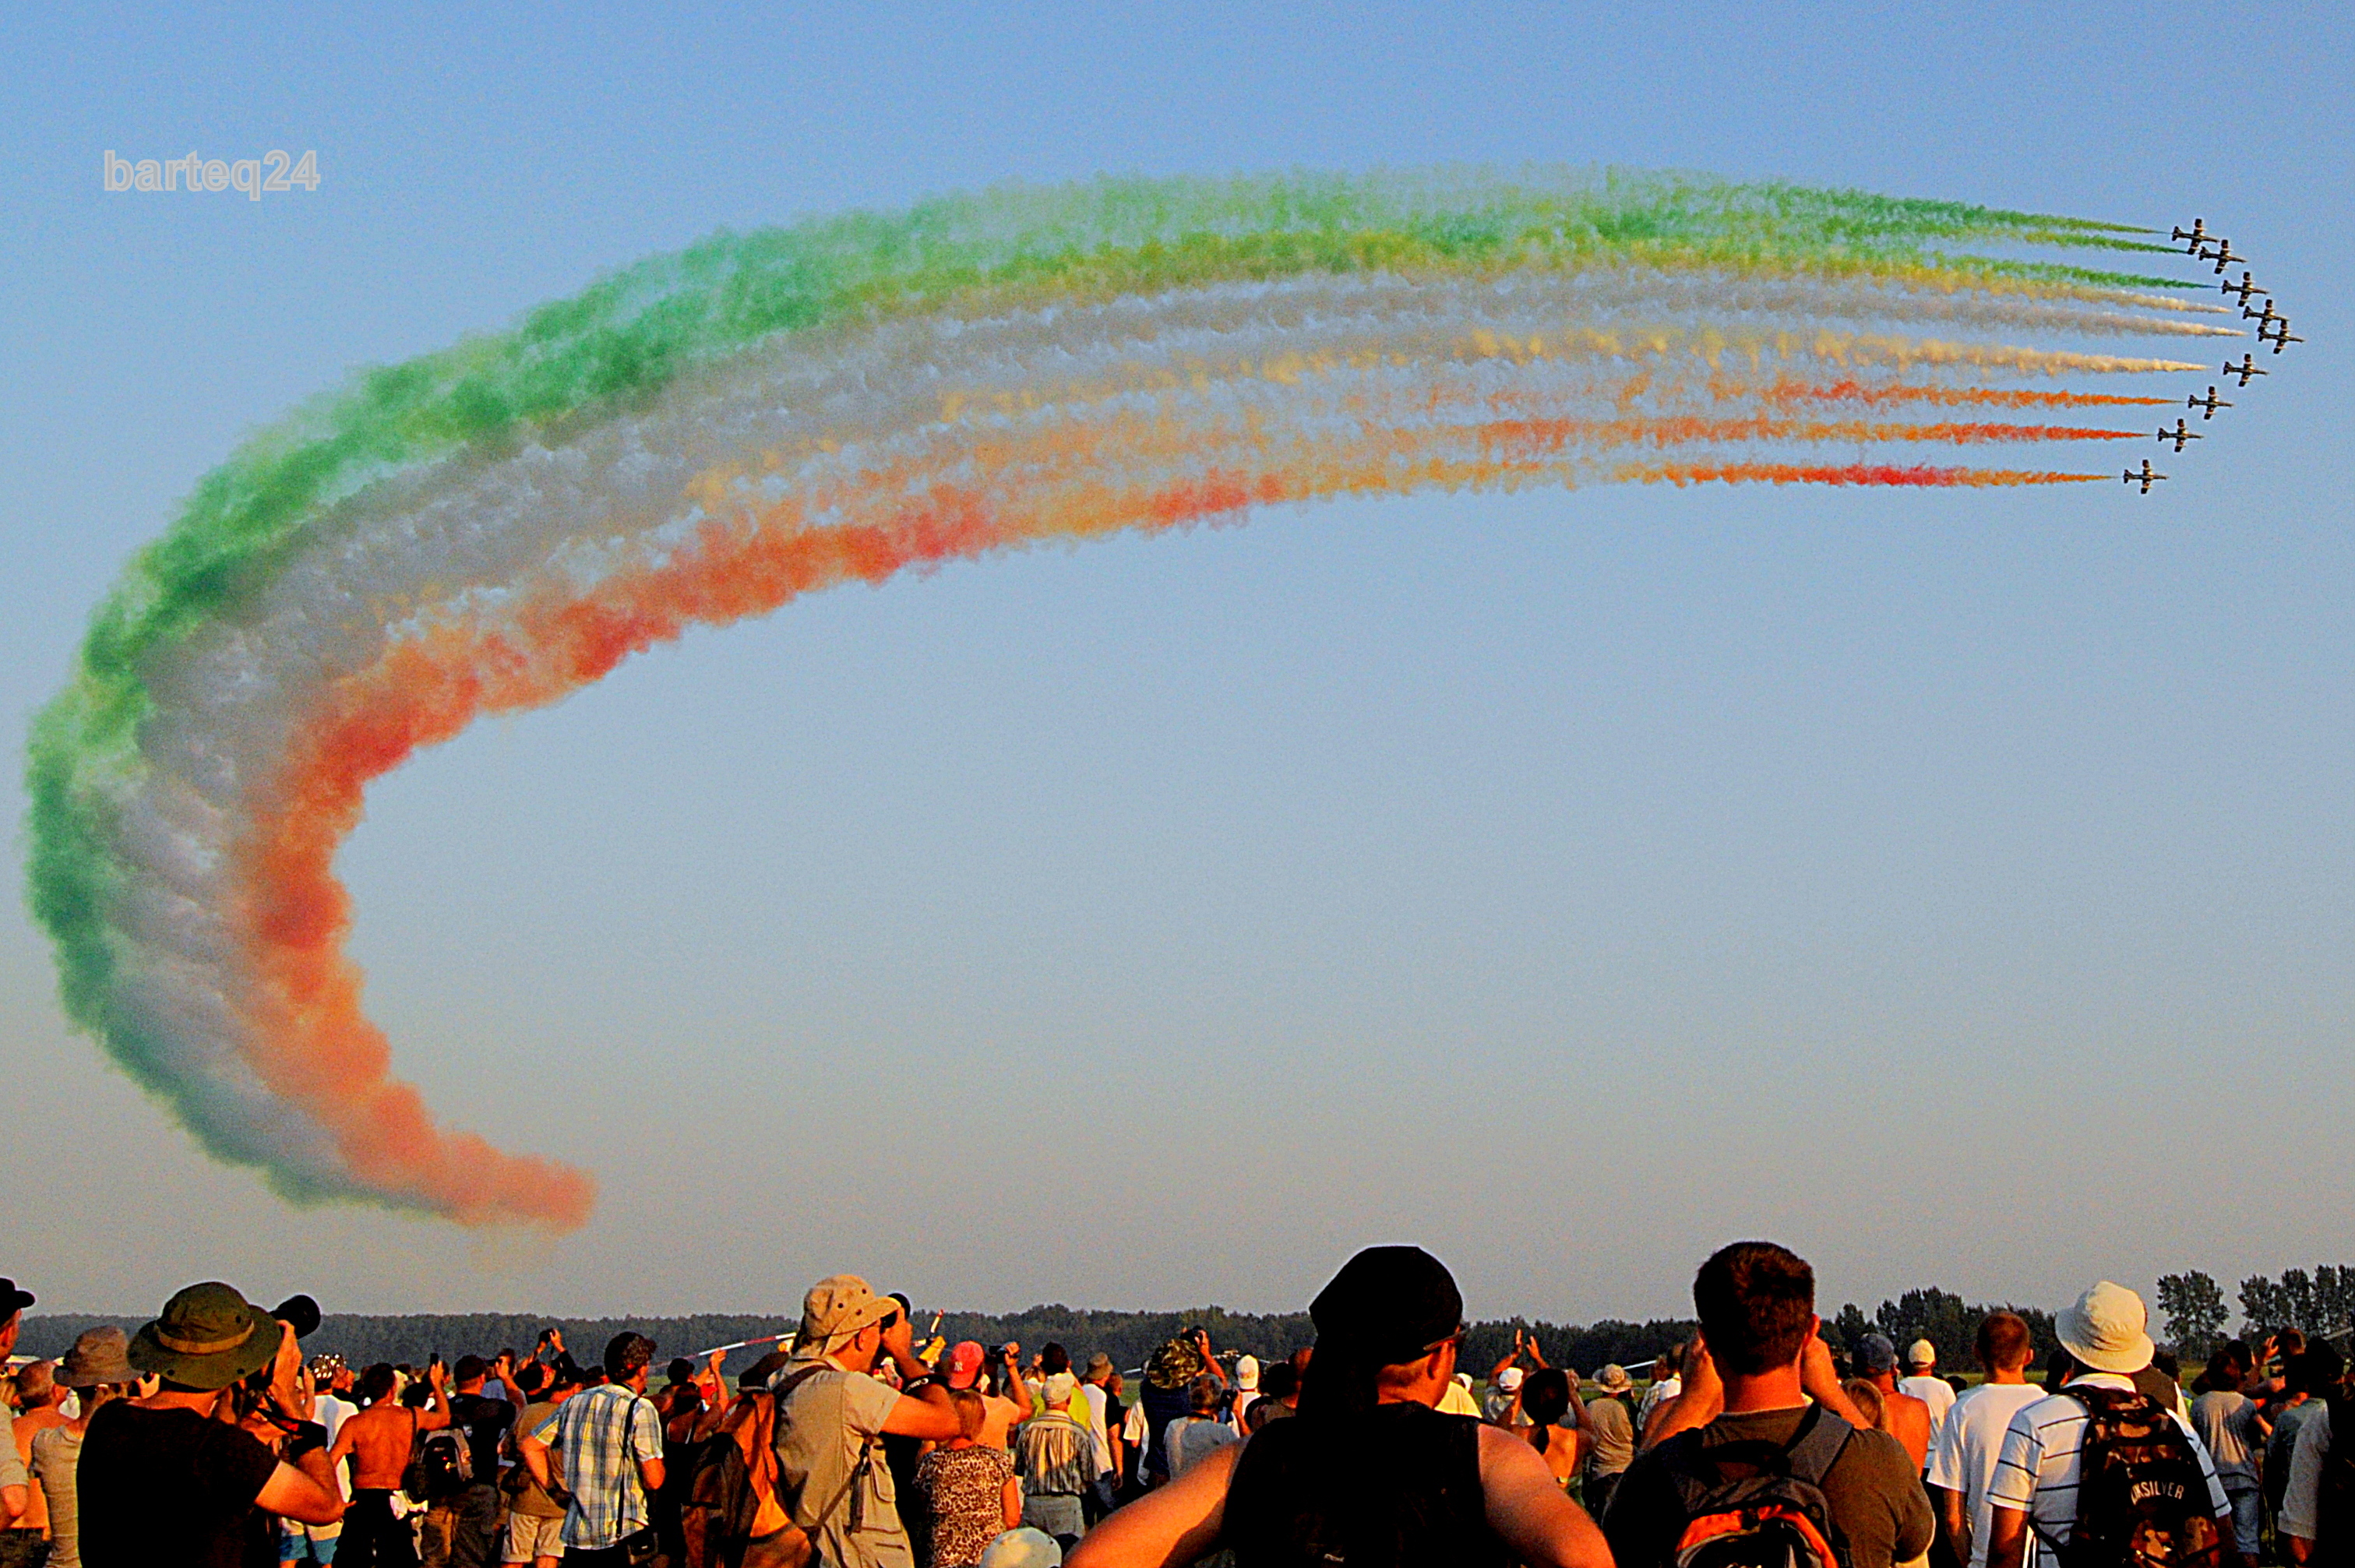
europe, extreme sport, paragliding, rainbow, sports, poland, polska, epra, freccetricolori, airshowradom2011, aeronauticamilitaria, air sports, atmosphere of earth, windsports